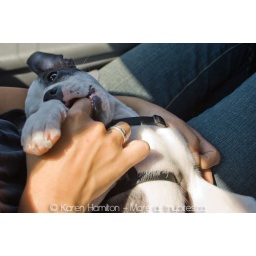
Monday in the car ride home